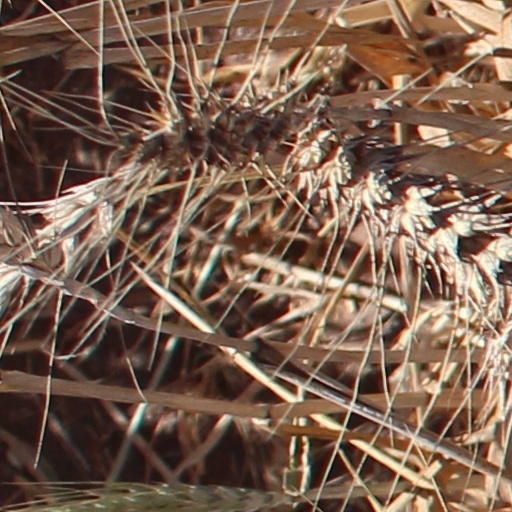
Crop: wheat